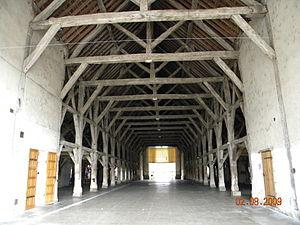
La halle couverte
Richelieu est une commune française située dans le département d’Indre-et-Loire, en région Centre-Val de Loire.